Douglas Corrigan

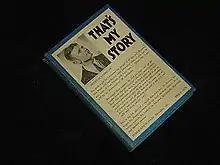
Retailer sample of Corrigan's autobiography "That's My Story" consisting of only the first chapter and all the illustrations followed by blank pages. The sales blurb pasted to the front cover explains it all.

Corrigan wrote his autobiography, "That's My Story", within months of the flight; it was published for the Christmas market on 15 December 1938. He also endorsed 'wrong-way' products including a wristwatch that ran counter-clockwise. The following year (1939), he portrayed himself in RKO Radio Pictures' movie biography "The Flying Irishman". The $75,000 (equal to $ today) he earned from that movie role was the equivalent of 30 years' income at his airfield jobs. Although he did not immediately acknowledge the accomplishment, Charles Lindbergh wrote a friendly four-page handwritten letter to Corrigan in 1939 after Corrigan sent him a copy of the autobiography.